Inter-Community School Zurich

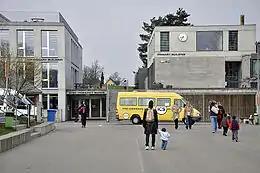
ICS in Zumikon

The Inter-Community School Zurich (ICS or ICSZ) is a private, independent, international, co-educational day school and offers a comprehensive educational programme in English for children from ages of 3 to 18. The school is international in character and welcomes students of all nationalities. Since 1971, the Inter-Community School has been located in Zumikon near Zurich, Switzerland. It has been an International Baccalaureate World School since 1993.